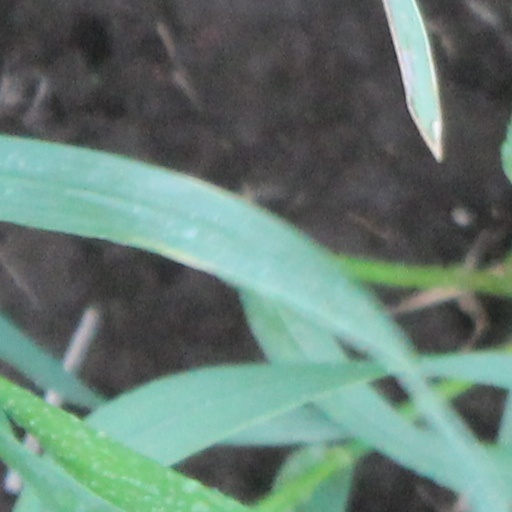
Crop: wheat